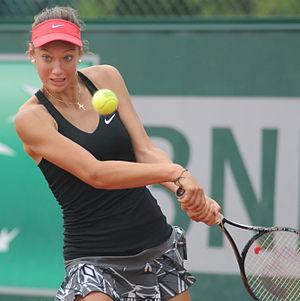
Tereza Mihalíková, née le 2 juin 1998 à Topoľčany, est une joueuse de tennis slovaque.